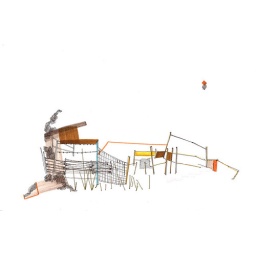
The fences all knot in and out of each other, mixed with pieces of chicken wire, broken glass and pieces of wood.